Cornelius Tiebout

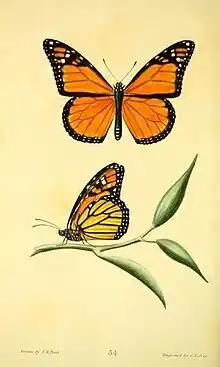
Monarch Butterfly, from Thomas Say's "American Entomology"

Other portraits. Tiebout engraved other portraits as individual prints: U. S. presidents George Washington (4), John Adams, and Thomas Jefferson (3); governors John Jay, Thomas McKean (2), Simon Snyder, and George Clinton; and military leaders Thomas Truxton, Charles Cotesworth Pinckney, and Horatio Gates.